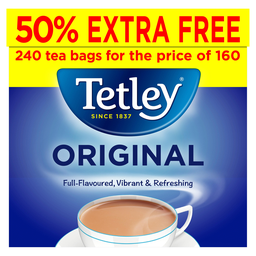
Label: trash